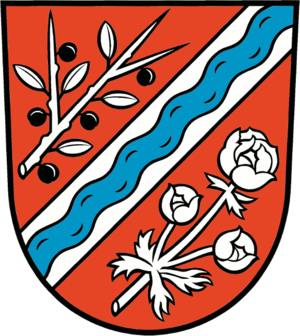
Turnow-Preilack est une commune allemande de l'arrondissement de Spree-Neisse, Land de Brandebourg.